Madagascar Plan

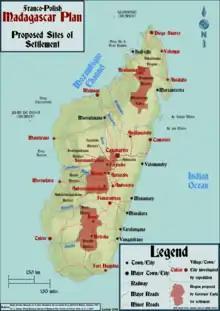
Proposed sites under the 1937 French/Polish version of the plan

In the late nineteenth century and early twentieth century, there were a number of resettlement plans for European Jews that were precursors to the Madagascar Plan. Paul de Lagarde, an antisemitic Orientalist scholar, first suggested evacuating the European Jews to Madagascar in his 1878 work "Deutsche Schriften" ("German Writings"). Members of the Zionist movement in 1904–1905 seriously debated the Uganda Scheme, by which Russian Jews, who were in immediate danger from ongoing pogroms in the Russian Empire, would be settled in the East Africa Protectorate (now Kenya), which was part of the British Empire at the time. The plan was later rejected as unworkable by the World Zionist Congress.